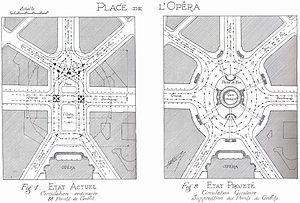
Plan de transformation et ovalisation de la place de l'Opéra.
Eugène Alfred Hénard, né le 22 octobre 1849 à Paris, où il est mort le 19 février 1923, est un architecte et urbaniste français.